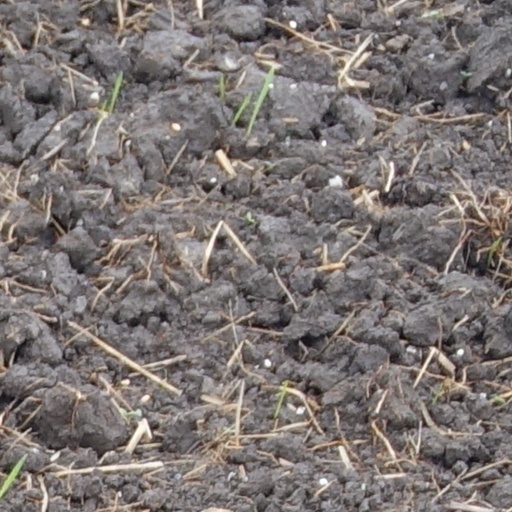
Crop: wheat